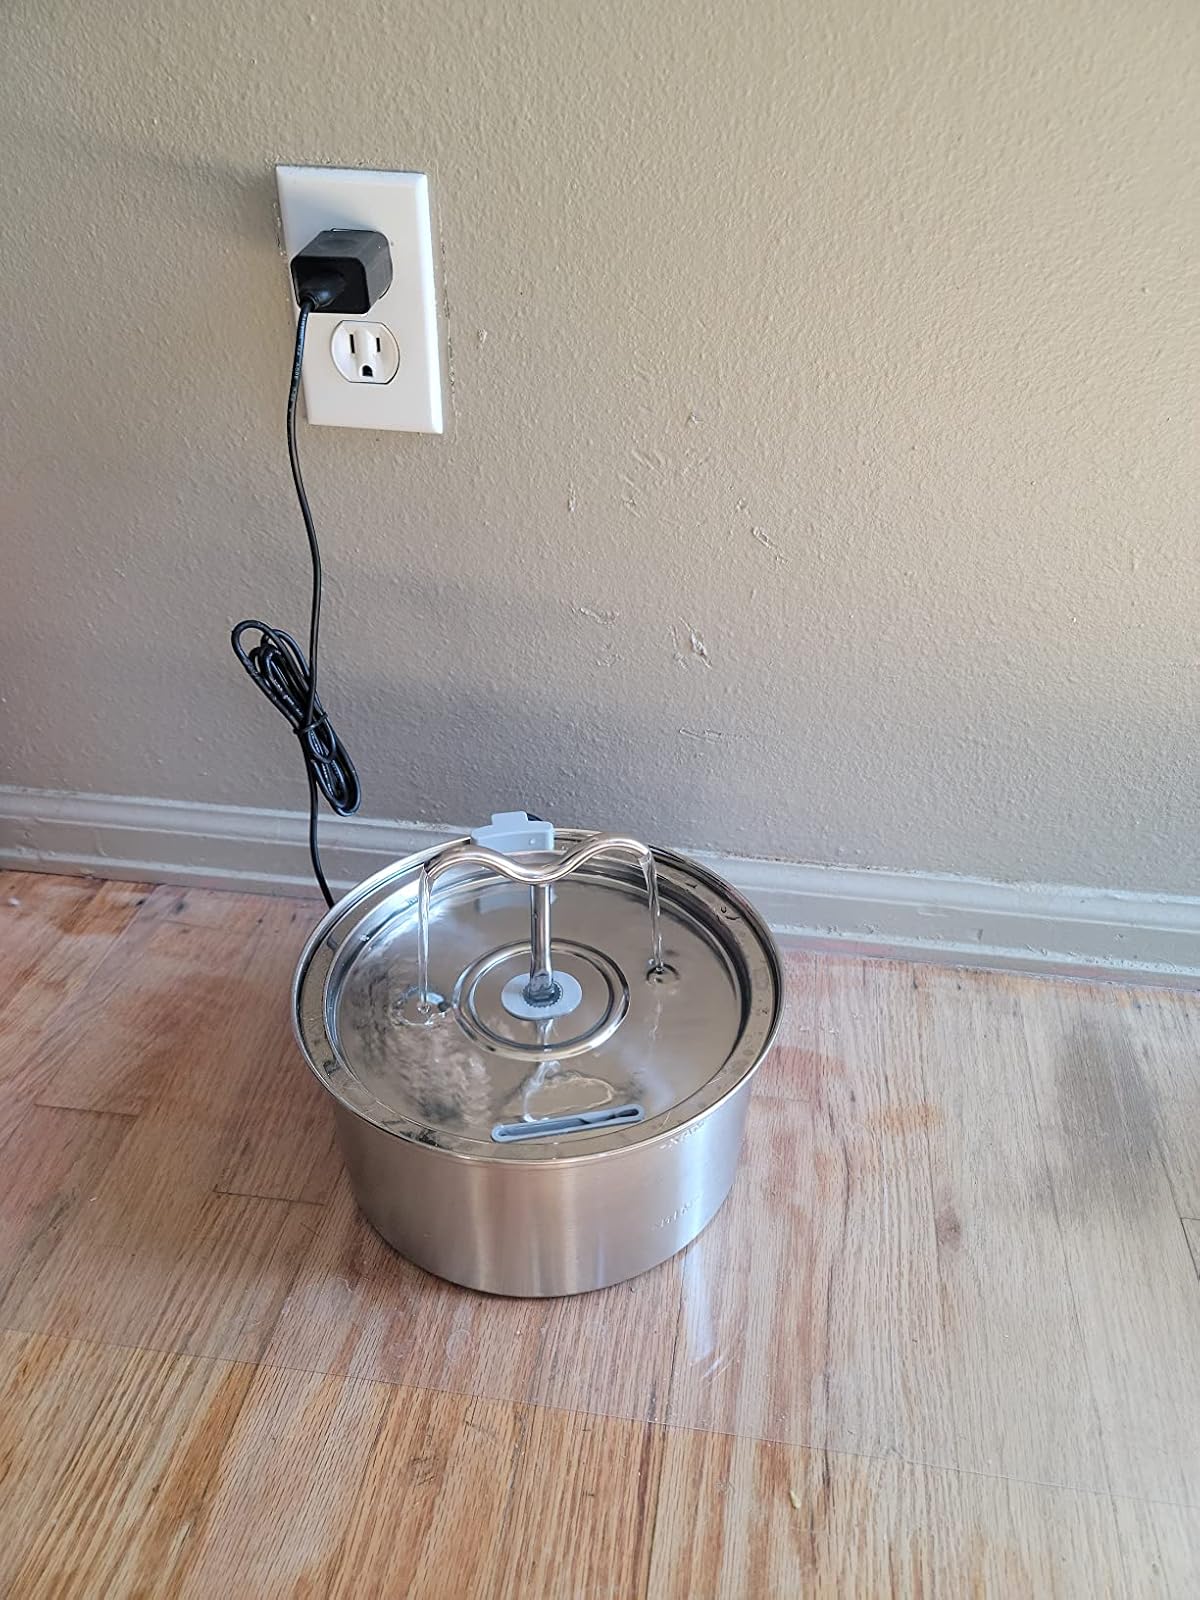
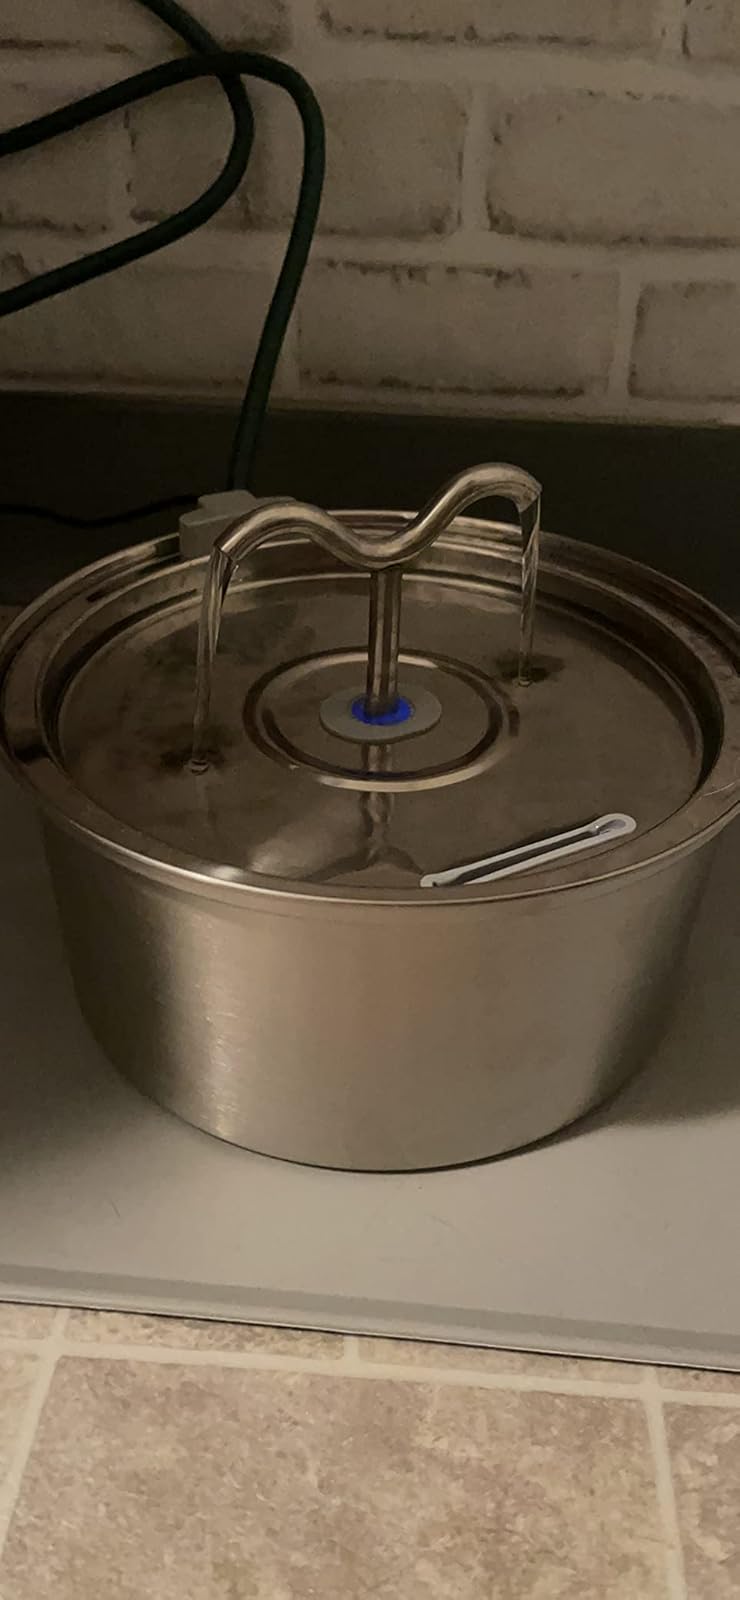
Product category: items_bowl
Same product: yes